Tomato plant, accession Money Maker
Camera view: tilt-top (135 deg); turntable rotation: 270 degrees
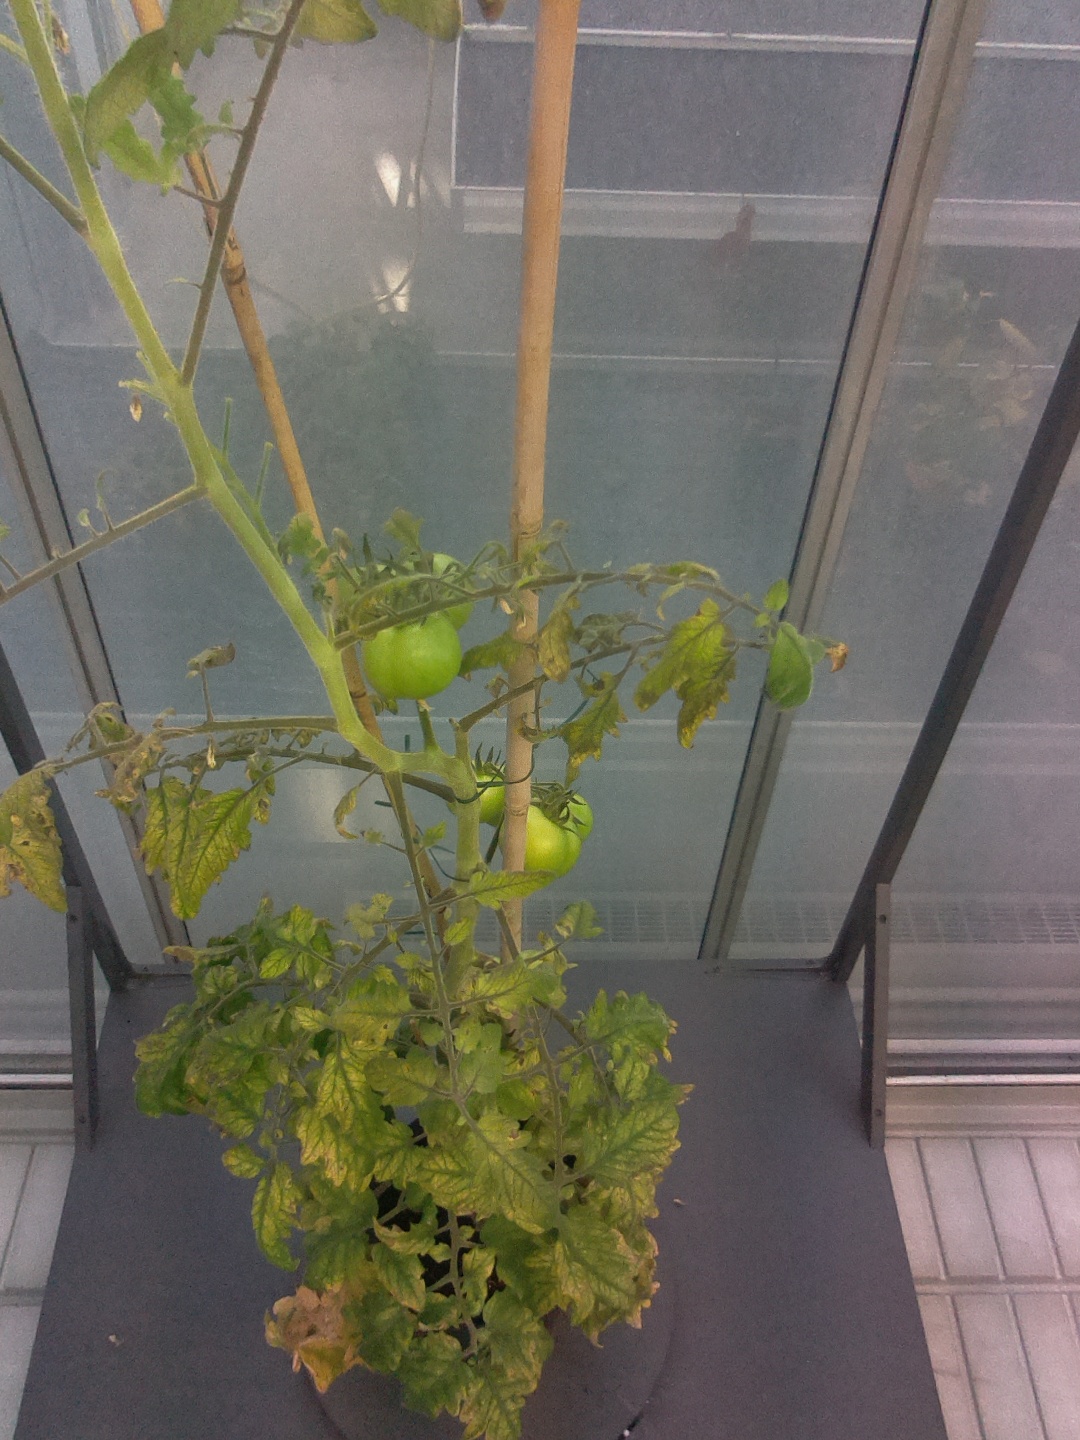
BBCH growth stage 78: 80% -90% of final fruit size